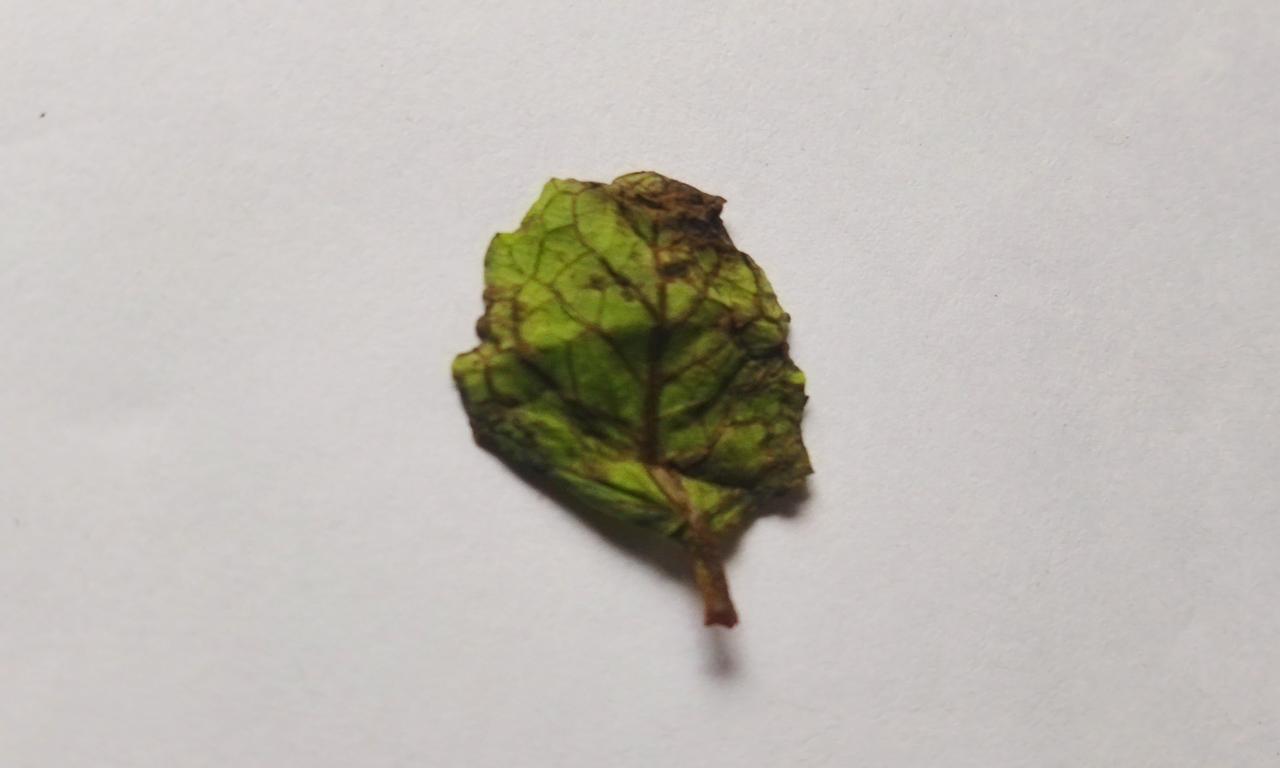
Label: Spoiled